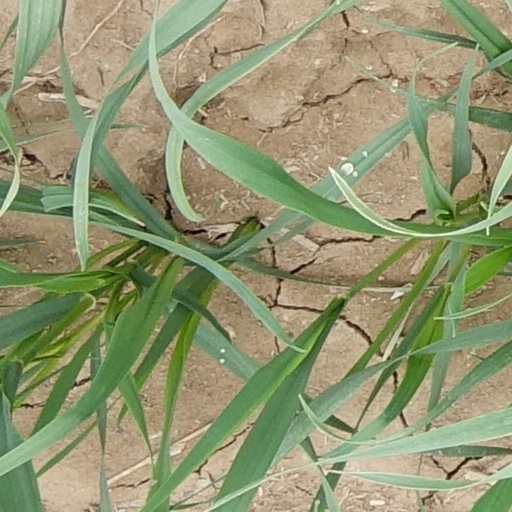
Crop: wheat